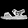
Label: Sandal